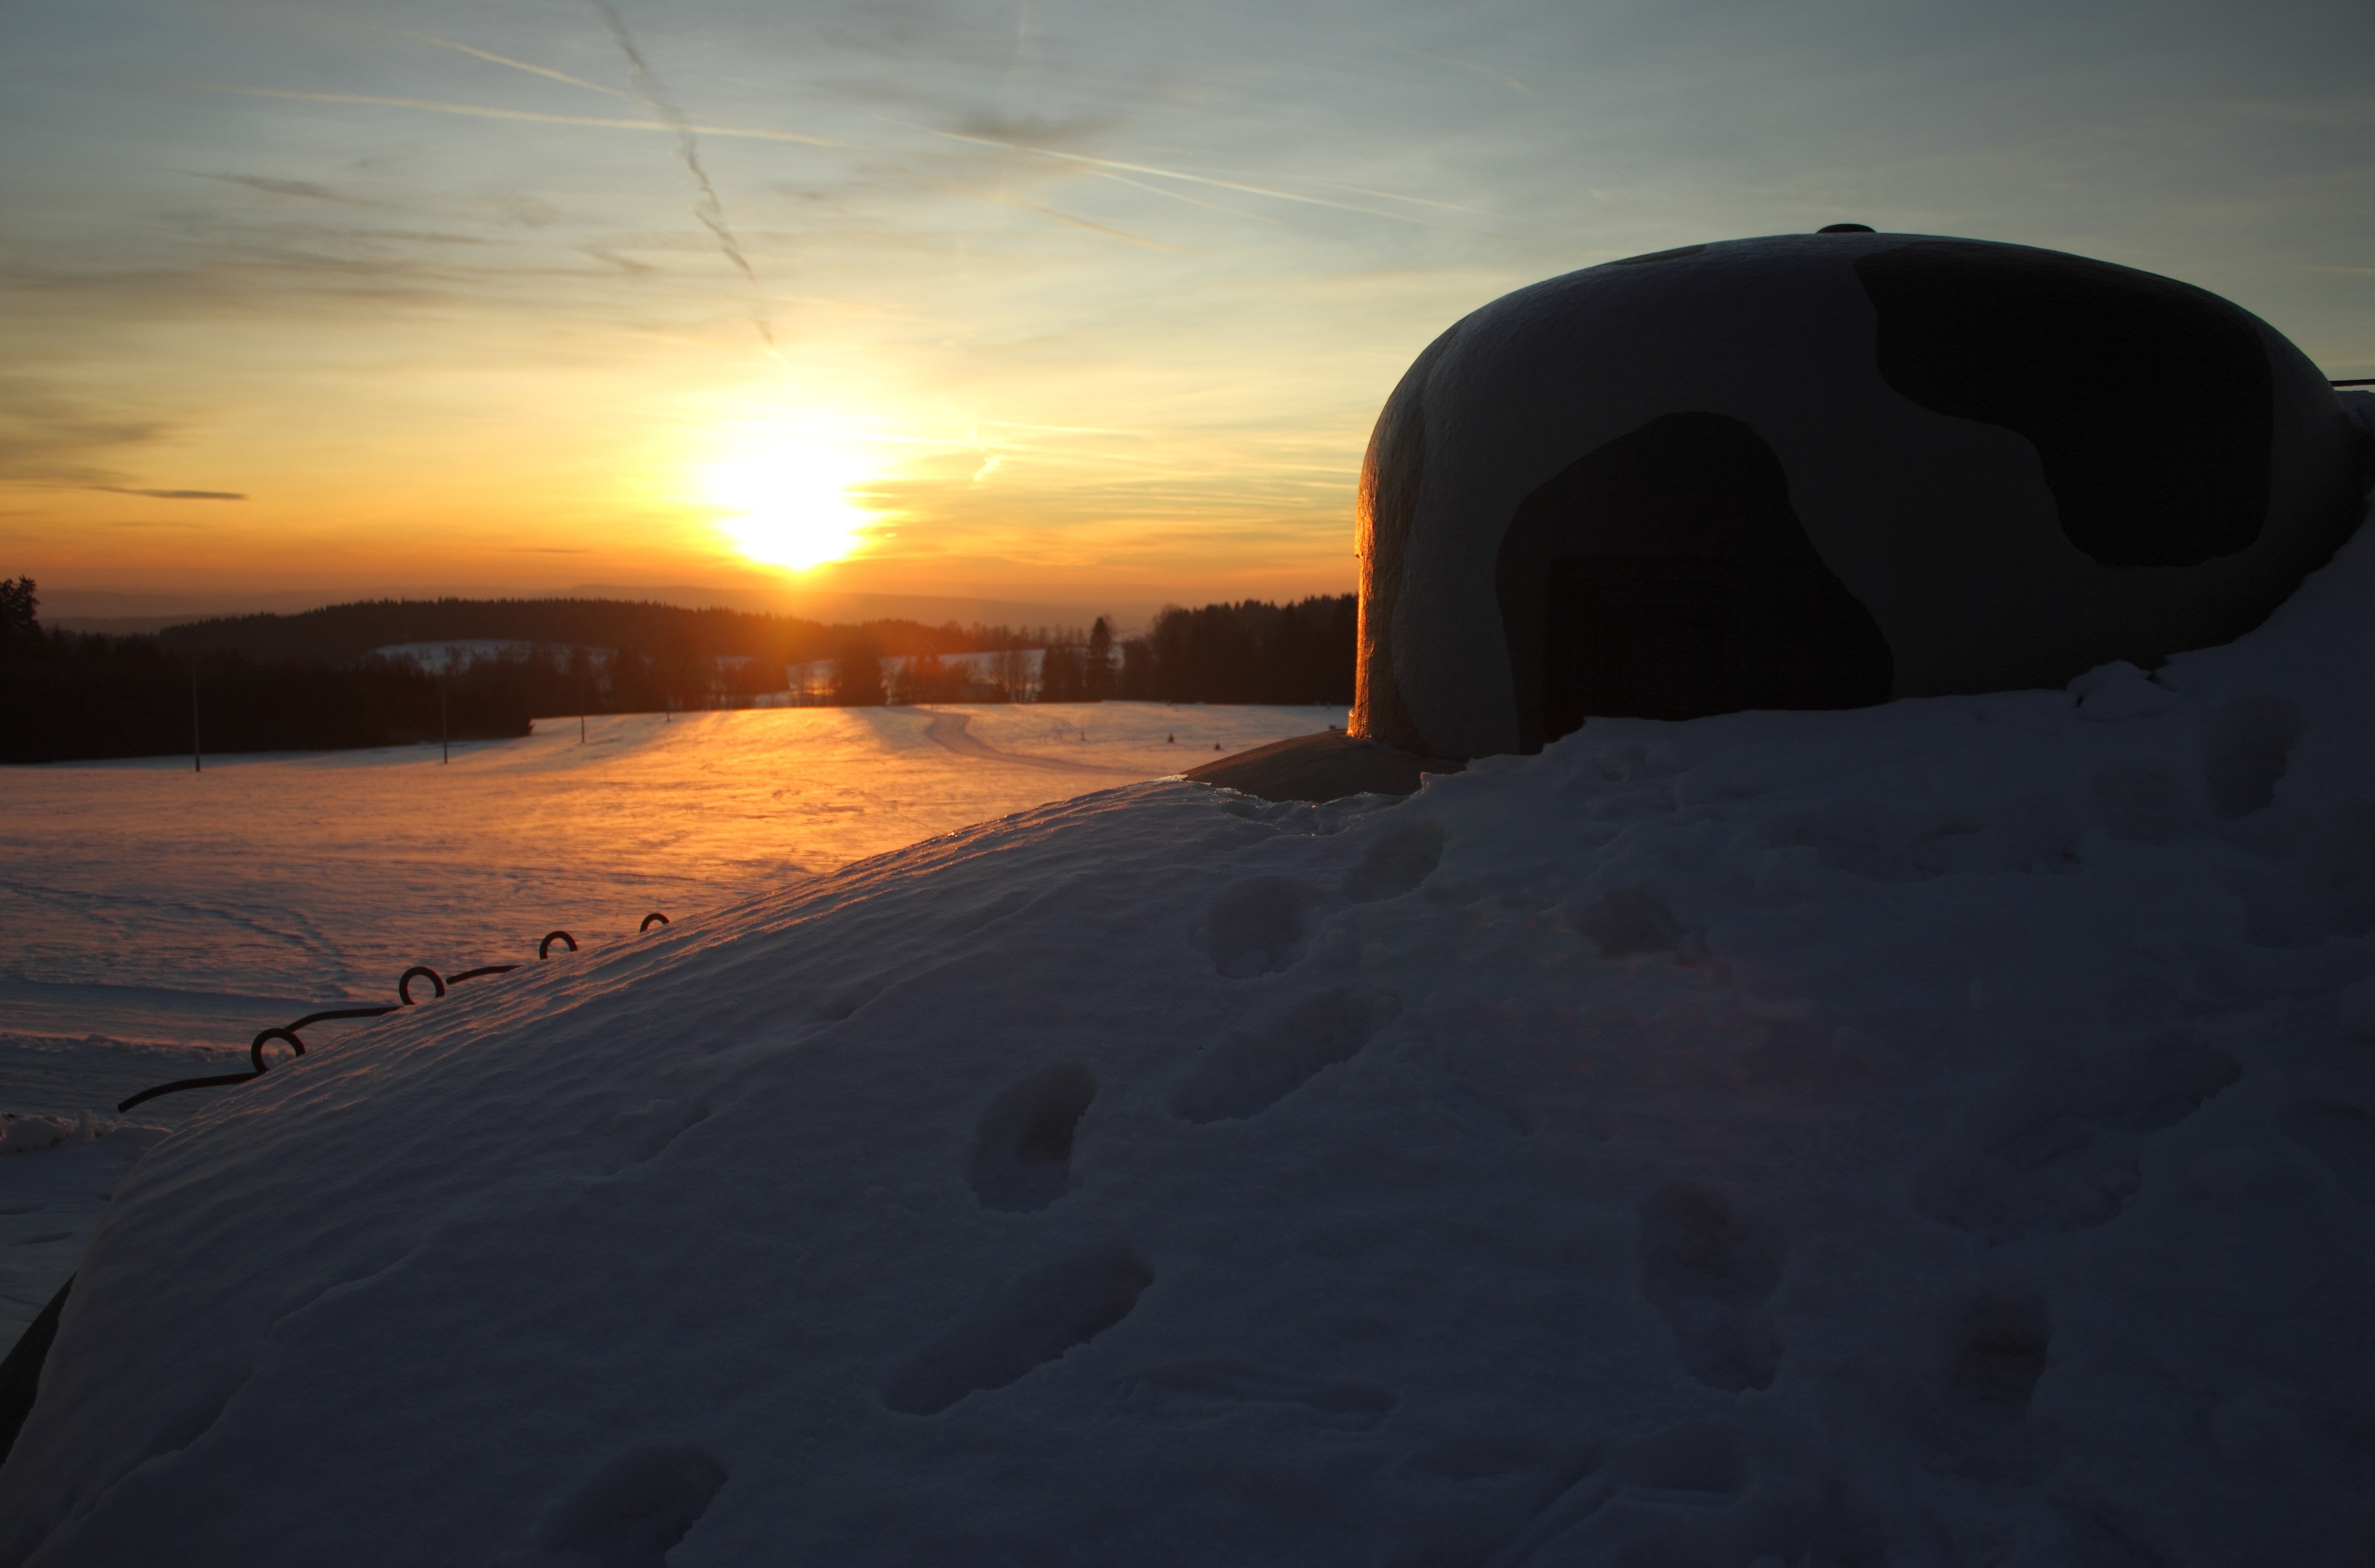
sea, sand, snow, winter, sky, sun, sunrise, sunset, sunlight, morning, dawn, atmosphere, dusk, evening, weather, arctic, mountains, bunker